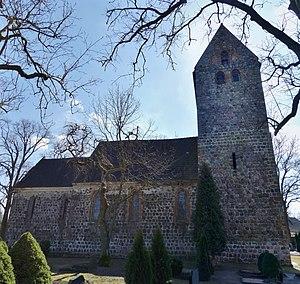
Vue du nord de l'église à Falkenwalde , commune de Uckerfelde , arrondissement de Uckermark , état fédéral de Brandebourg, Allemagne Object location53°